CGR NG 0-4-0T

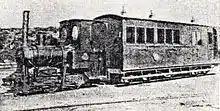

The engine weighed approximately in full working order. The main picture shows it hauling a makeshift water tender, consisting of a water tank on a two-axle goods truck, and a single passenger coach.